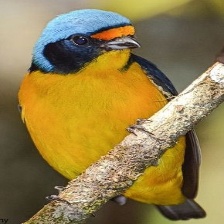
Species: ANTILLEAN EUPHONIA
Scientific name: EUPHONIA MUSICA